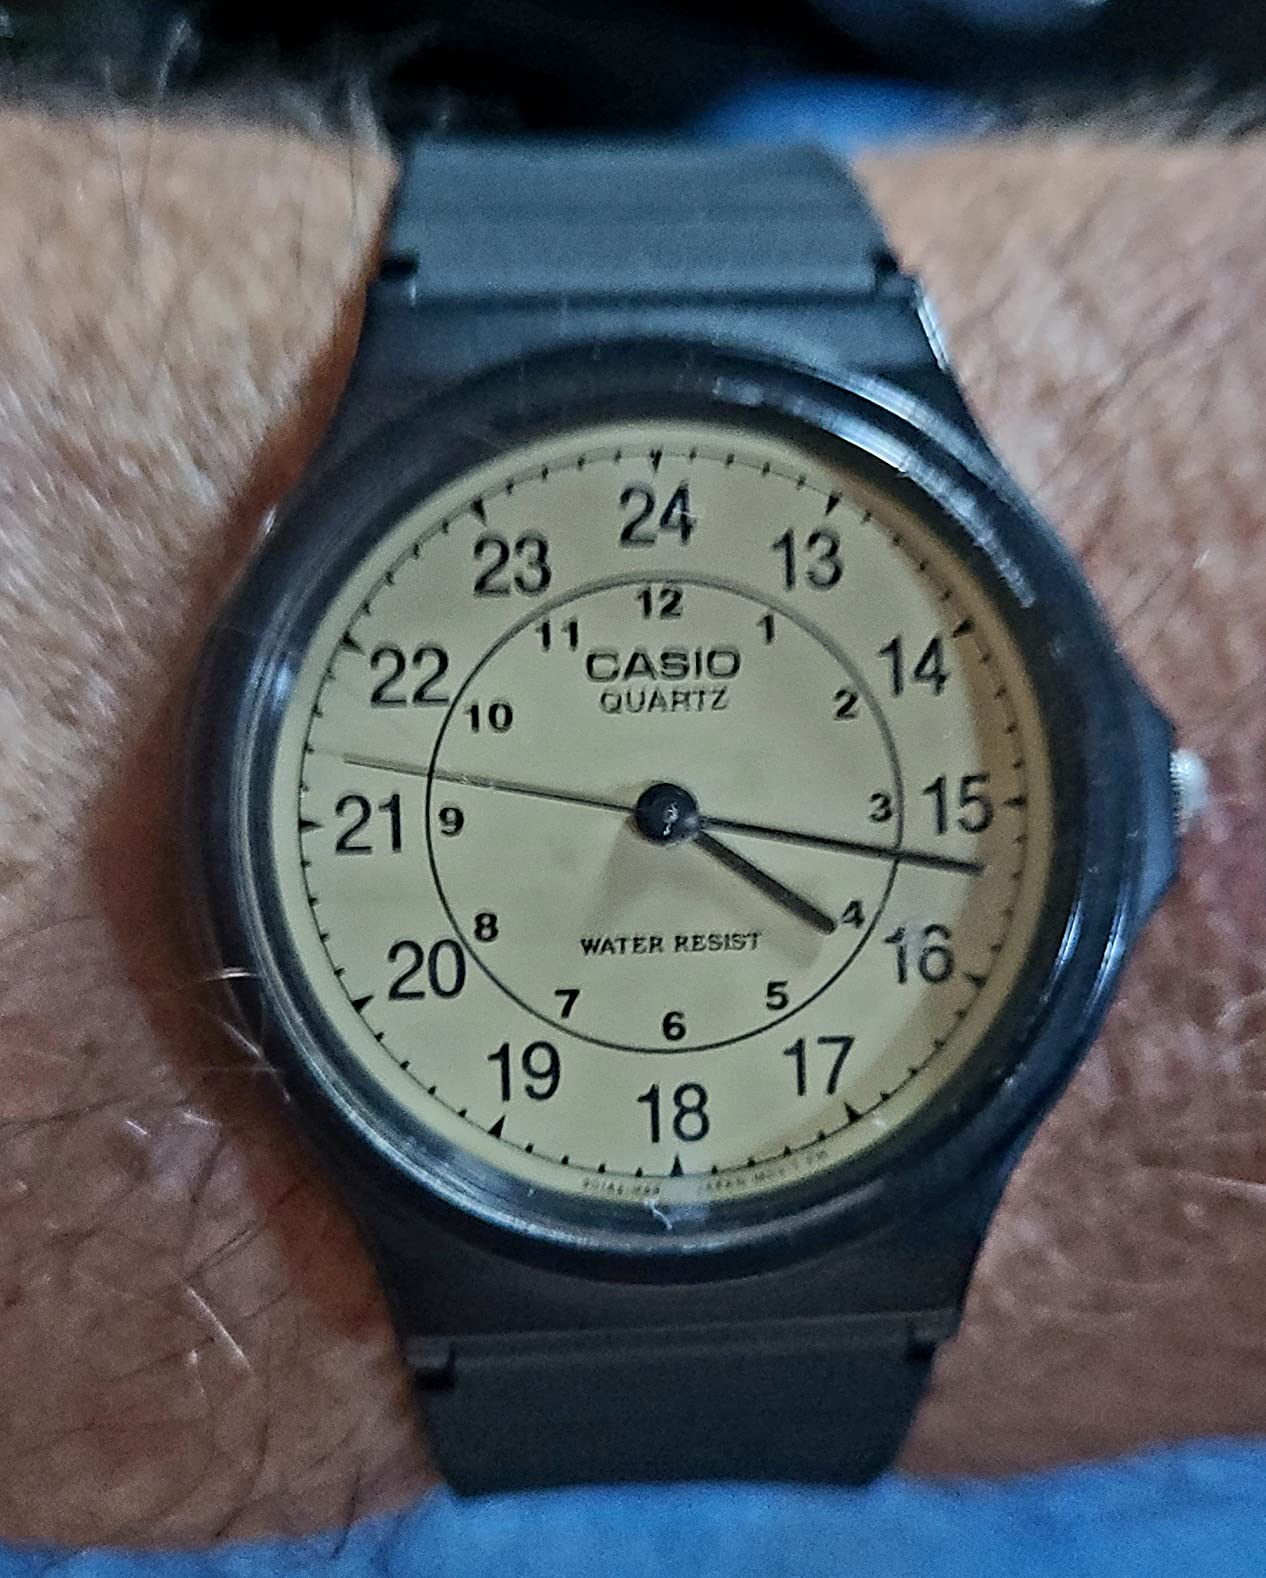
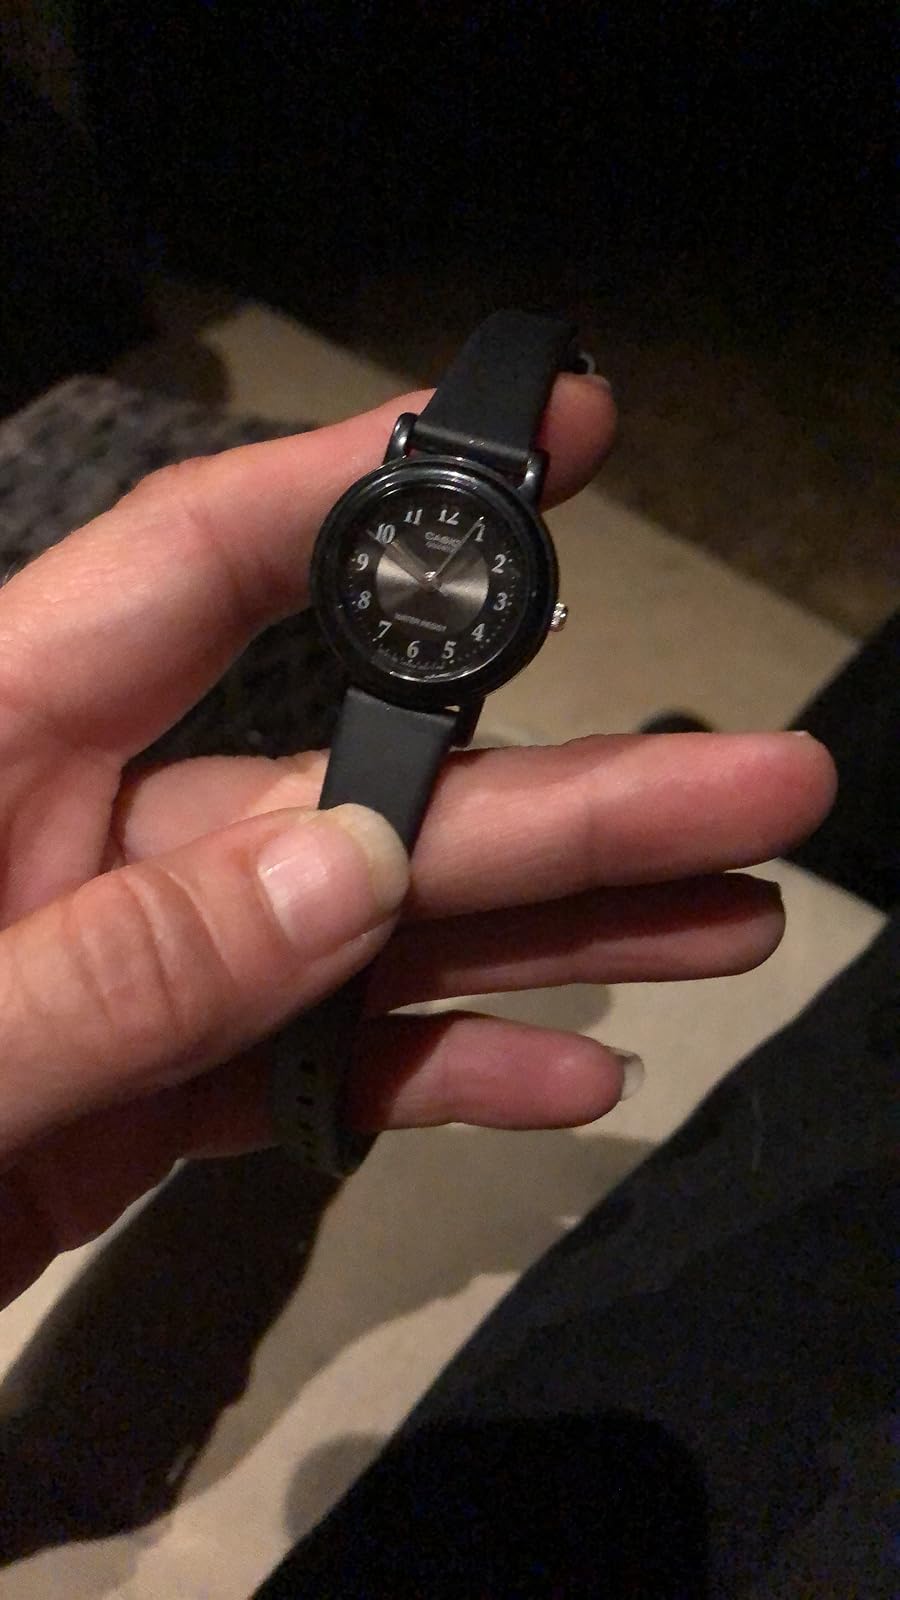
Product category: accessories_watch
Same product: no